Battle of Lade

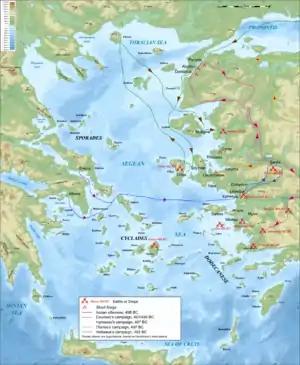
Main events of the Ionian Revolt

Despite these setbacks, the revolt spread further. The Ionians sent men to the Hellespont and Propontis, and captured Byzantium and the other nearby cities. They also persuaded the Carians to join the rebellion. Furthermore, seeing the spread of the rebellion, the kingdoms of Cyprus also revolted against Persian rule without any outside persuasion. For the next three years, the Persian army and navy were fully occupied with fighting the rebellions in Caria and Cyprus, and Ionia seems to have had an uneasy peace during these years. At the height of the Persian counter-offensive, Aristagoras, sensing the untenability of his position, decided to abandon his position as leader of Miletus, and of the revolt, and he left Miletus. Herodotus, who evidently has a rather negative view of him, suggests that Aristagoras simply lost his nerve and fled.